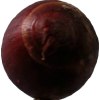
Label: red_onion